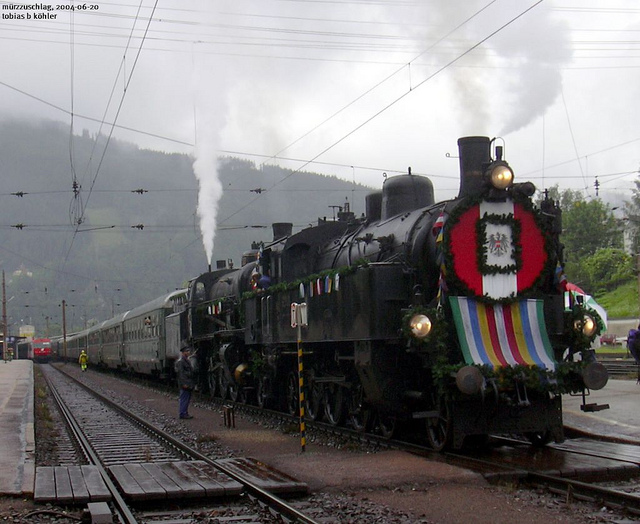
a train being operated on a train track

An old passenger train lets out some smoke as shown.

a black train engine and a man is standing next to it

An old steam engine train is decorated in patriotic finery.

The engine of a long train decorated with national emblem and colors